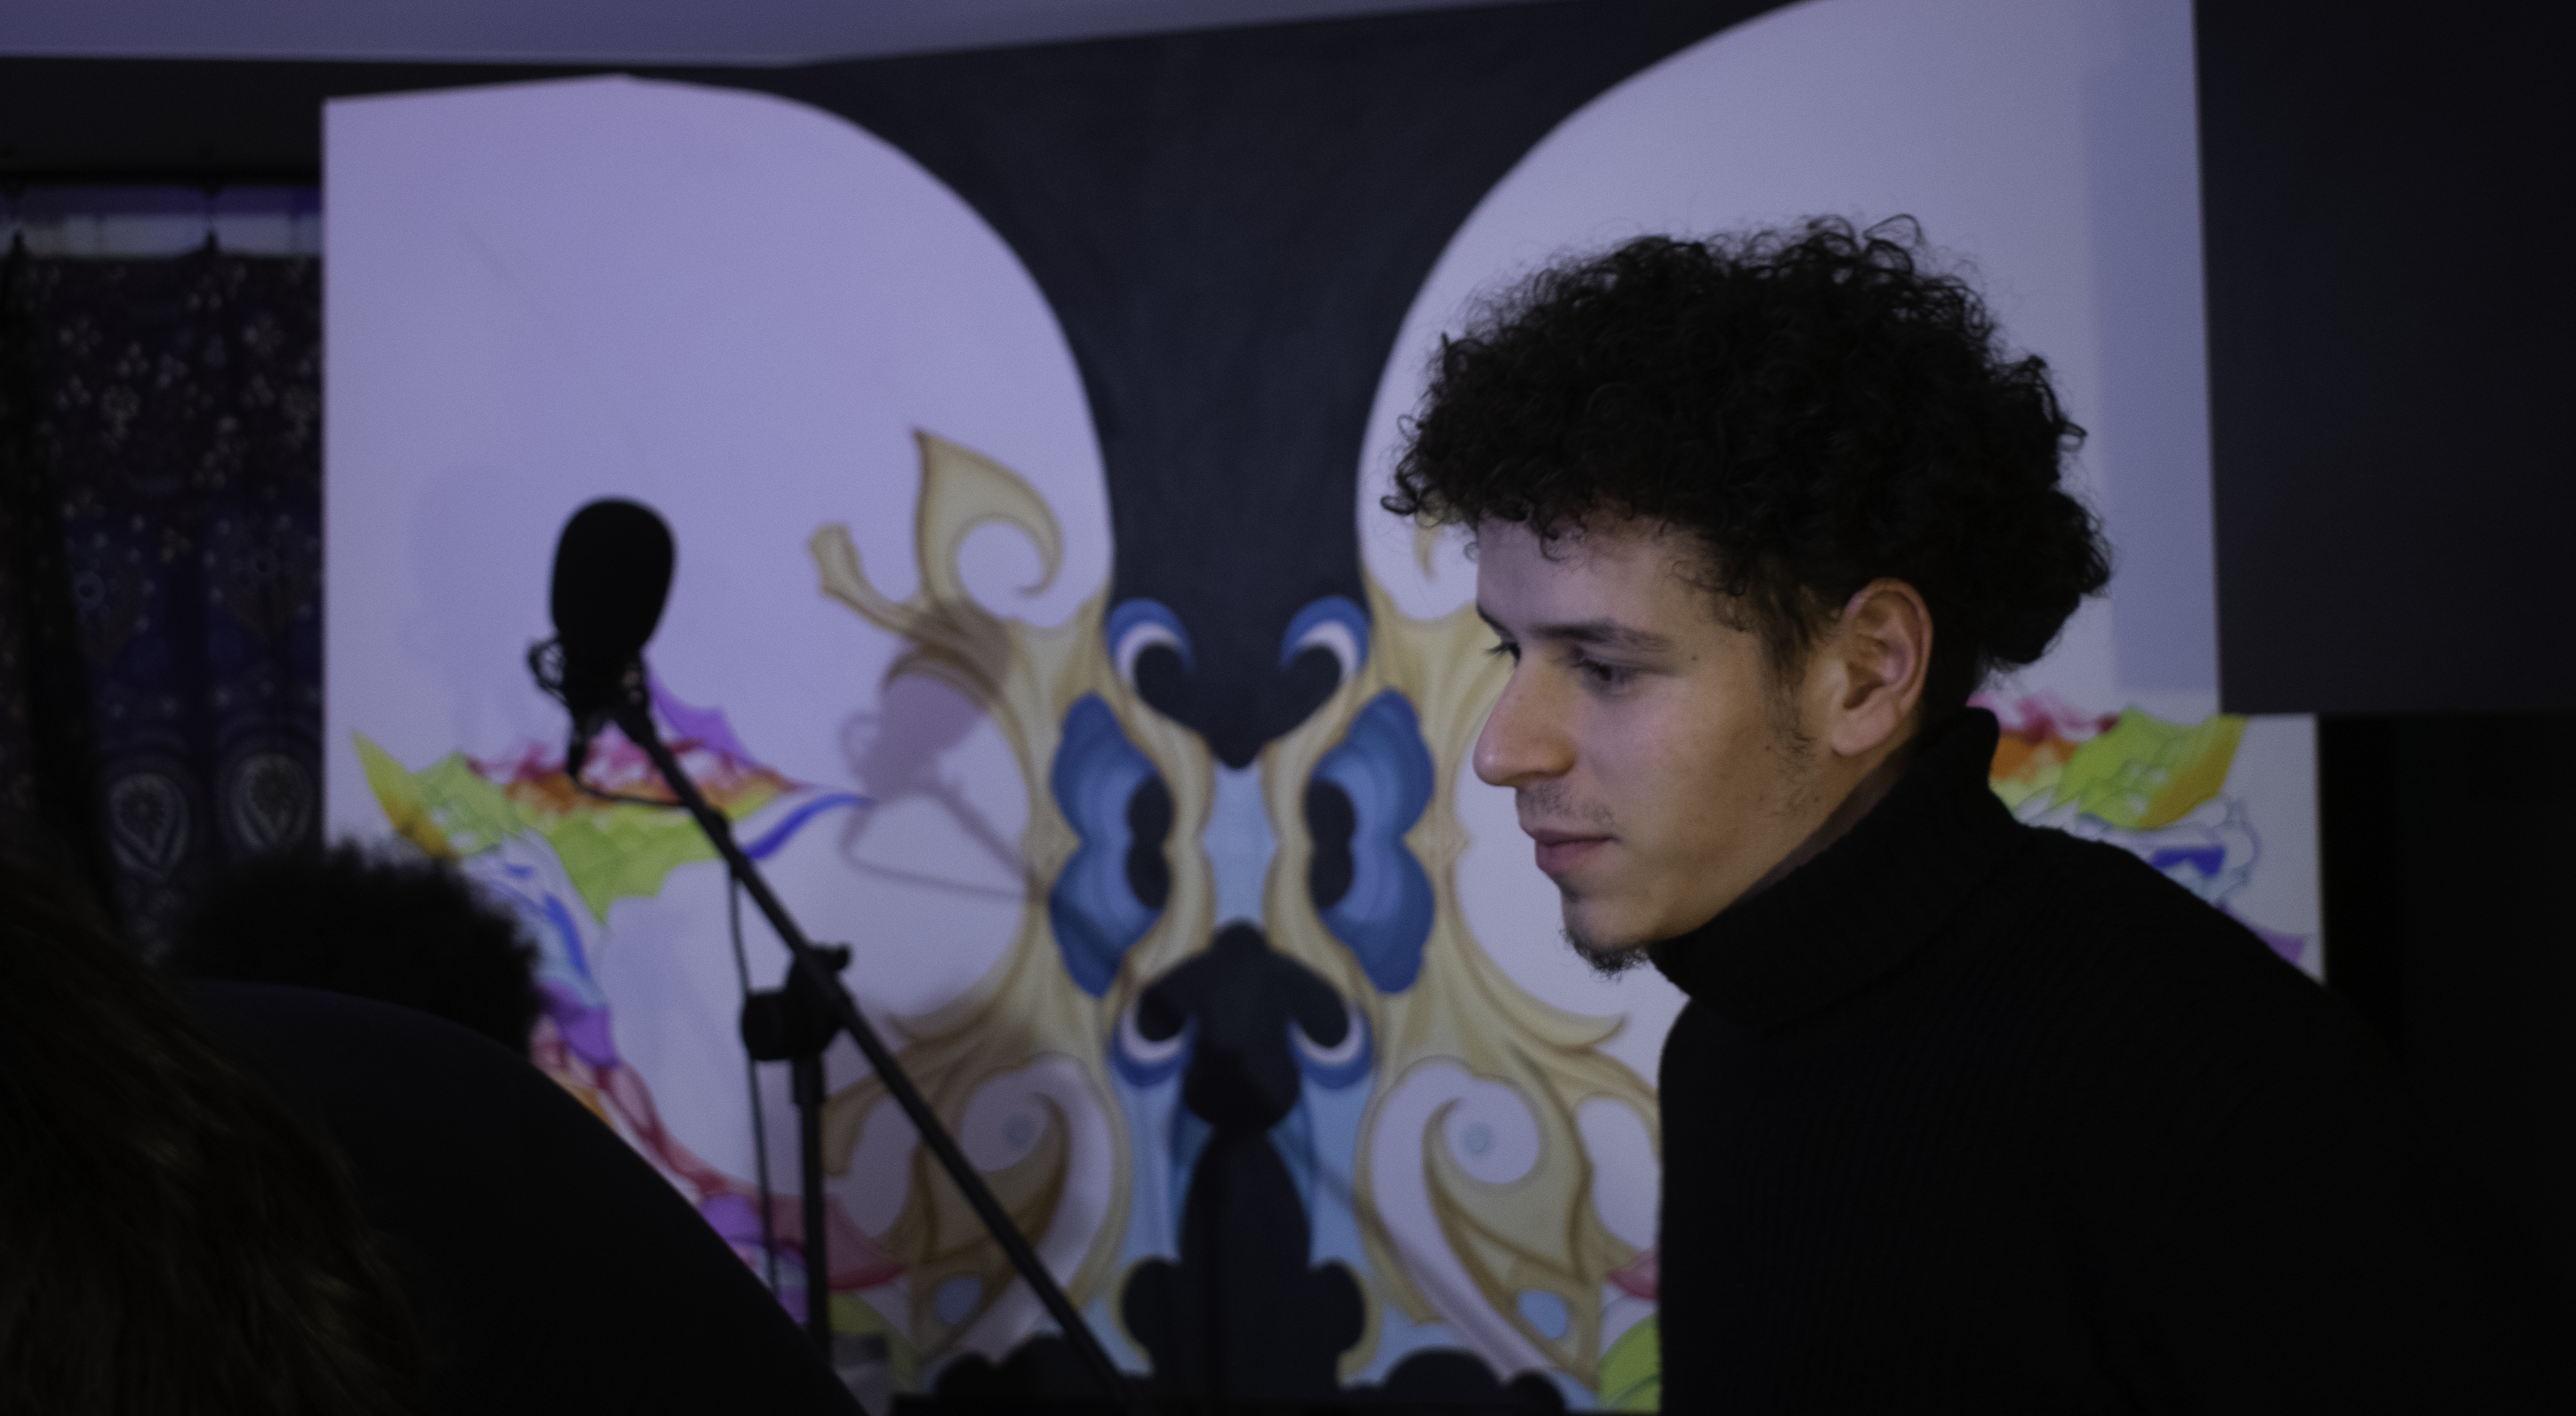
Brecht, Corbeel, illustration, art, work, photography, outside, inside, light, composition, national, nature, color, colour, design, popular, tree, france, belgium, germany, italy, brussels, Brecht Corbeel, decoration, props, concept art, photobashing, reference, blog, people, panda, human, visual arts, fun, event, artist, performance